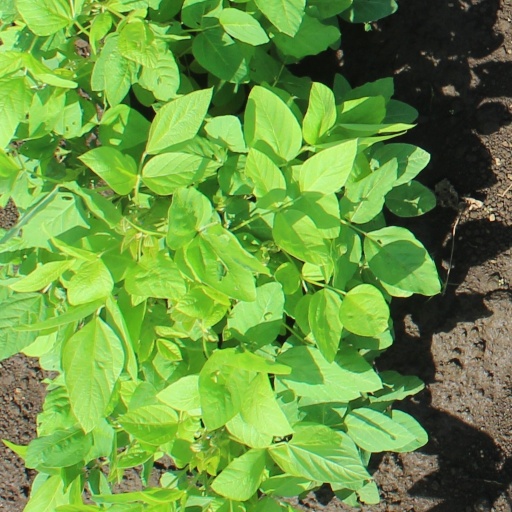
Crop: soybean